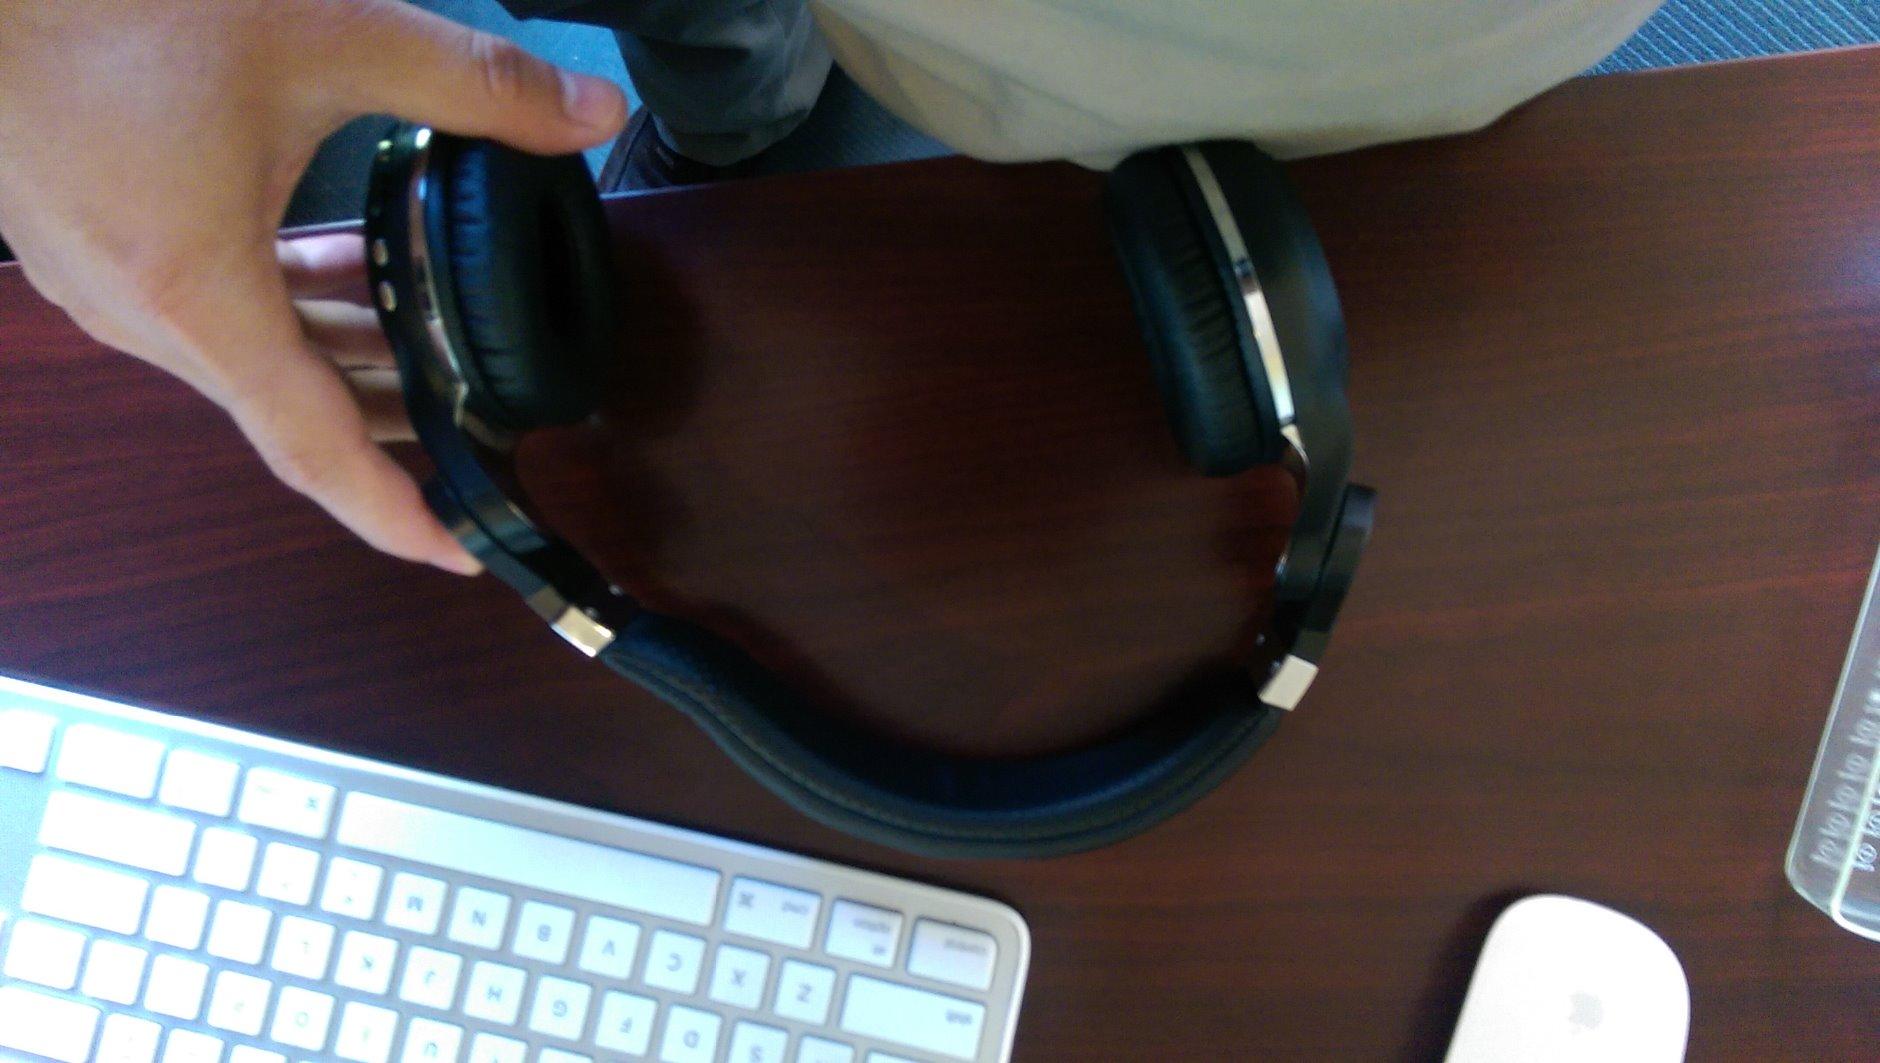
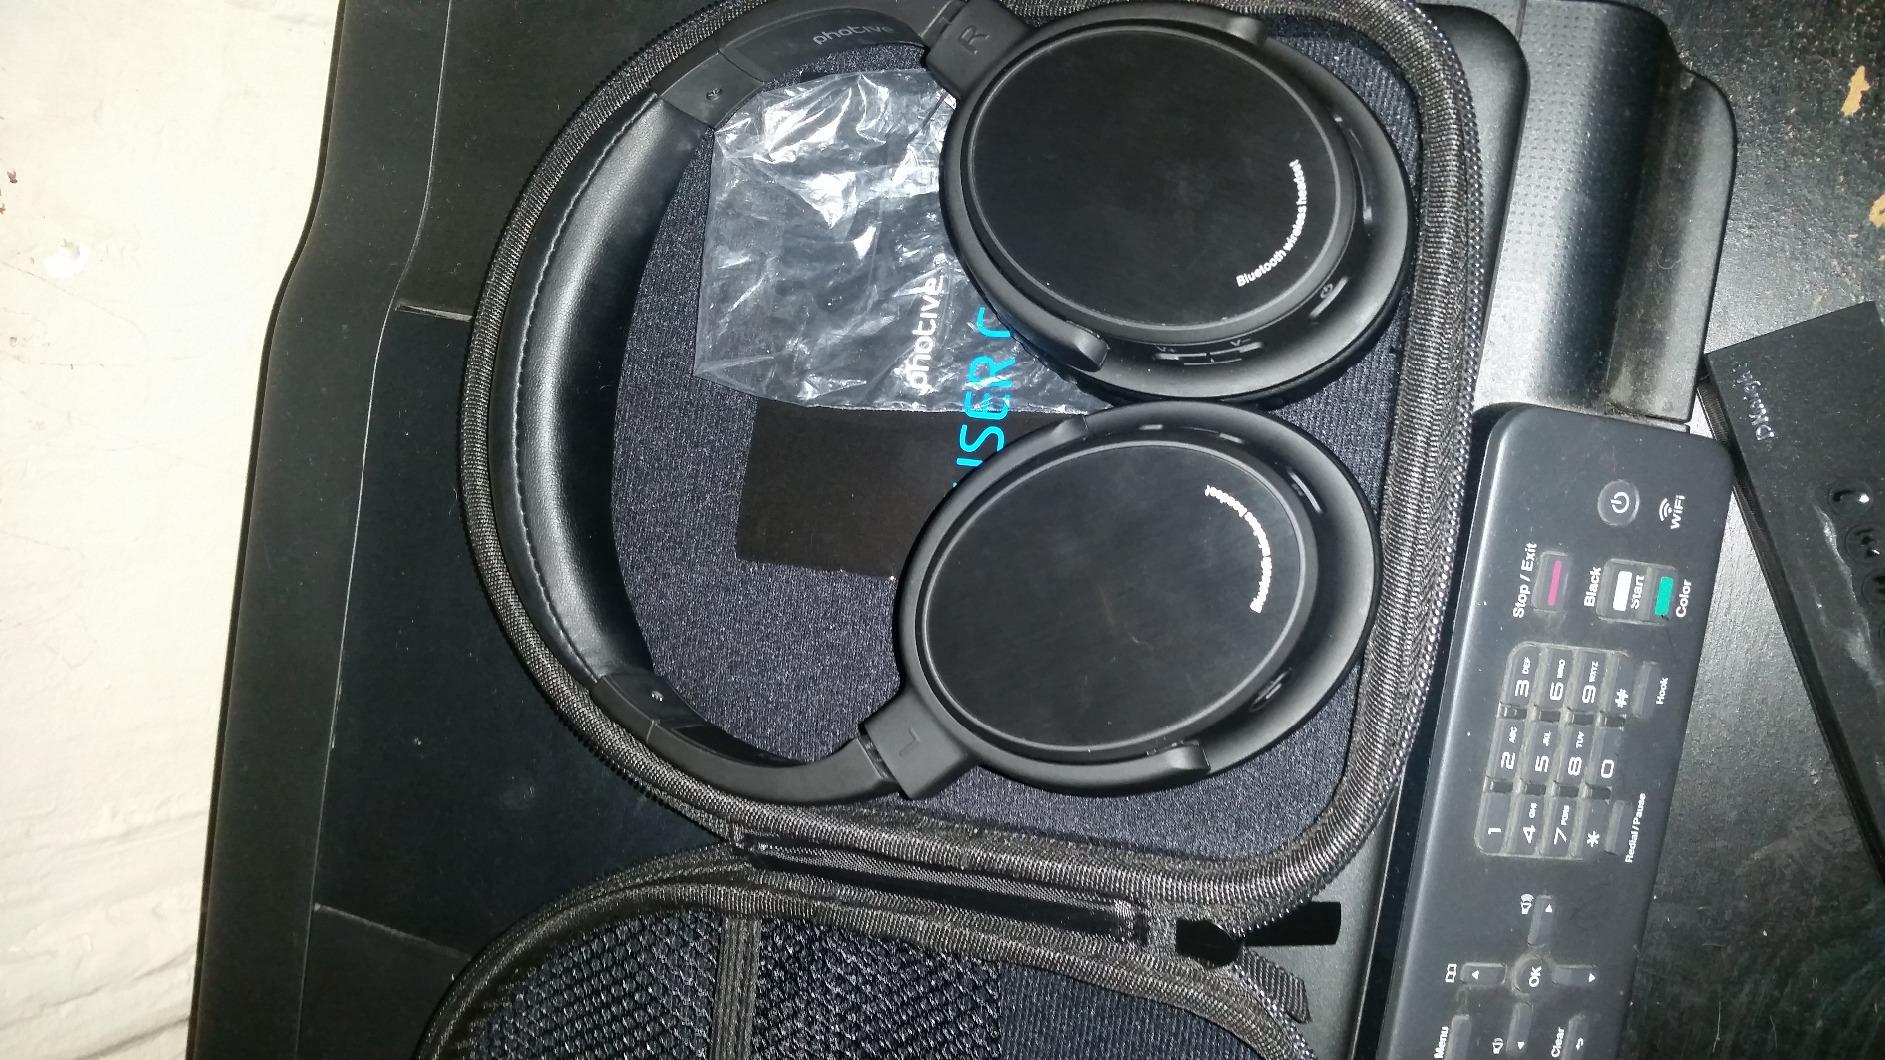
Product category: headphones
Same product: no